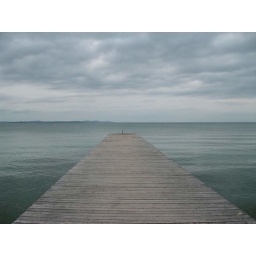
gray in blue